Willamette University

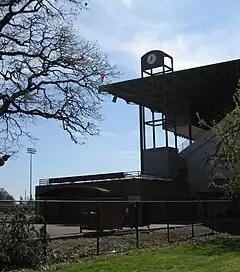
McCulloch Stadium, football venue

The Willamette athletics teams, nicknamed the Bearcats, compete at the NCAA Division III level. Willamette fields teams in baseball, basketball, cross-country, golf, football, soccer, softball, swimming, tennis, track & field, lacrosse and volleyball. In 2021, Willamette will begin the first women's varsity triathlon program in the Pacific Northwest and the 23rd program nationally.